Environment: real
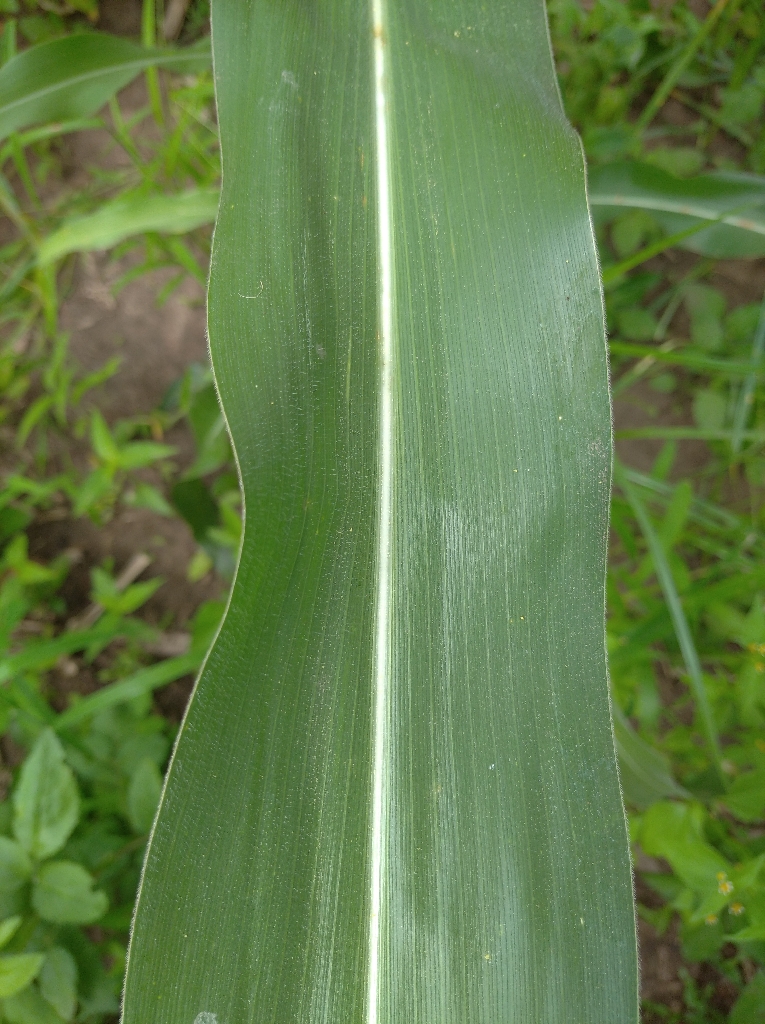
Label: healthy